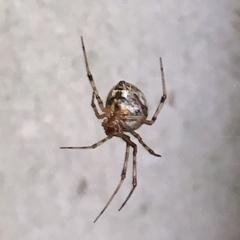
Species: Parasteatoda_tepidariorum